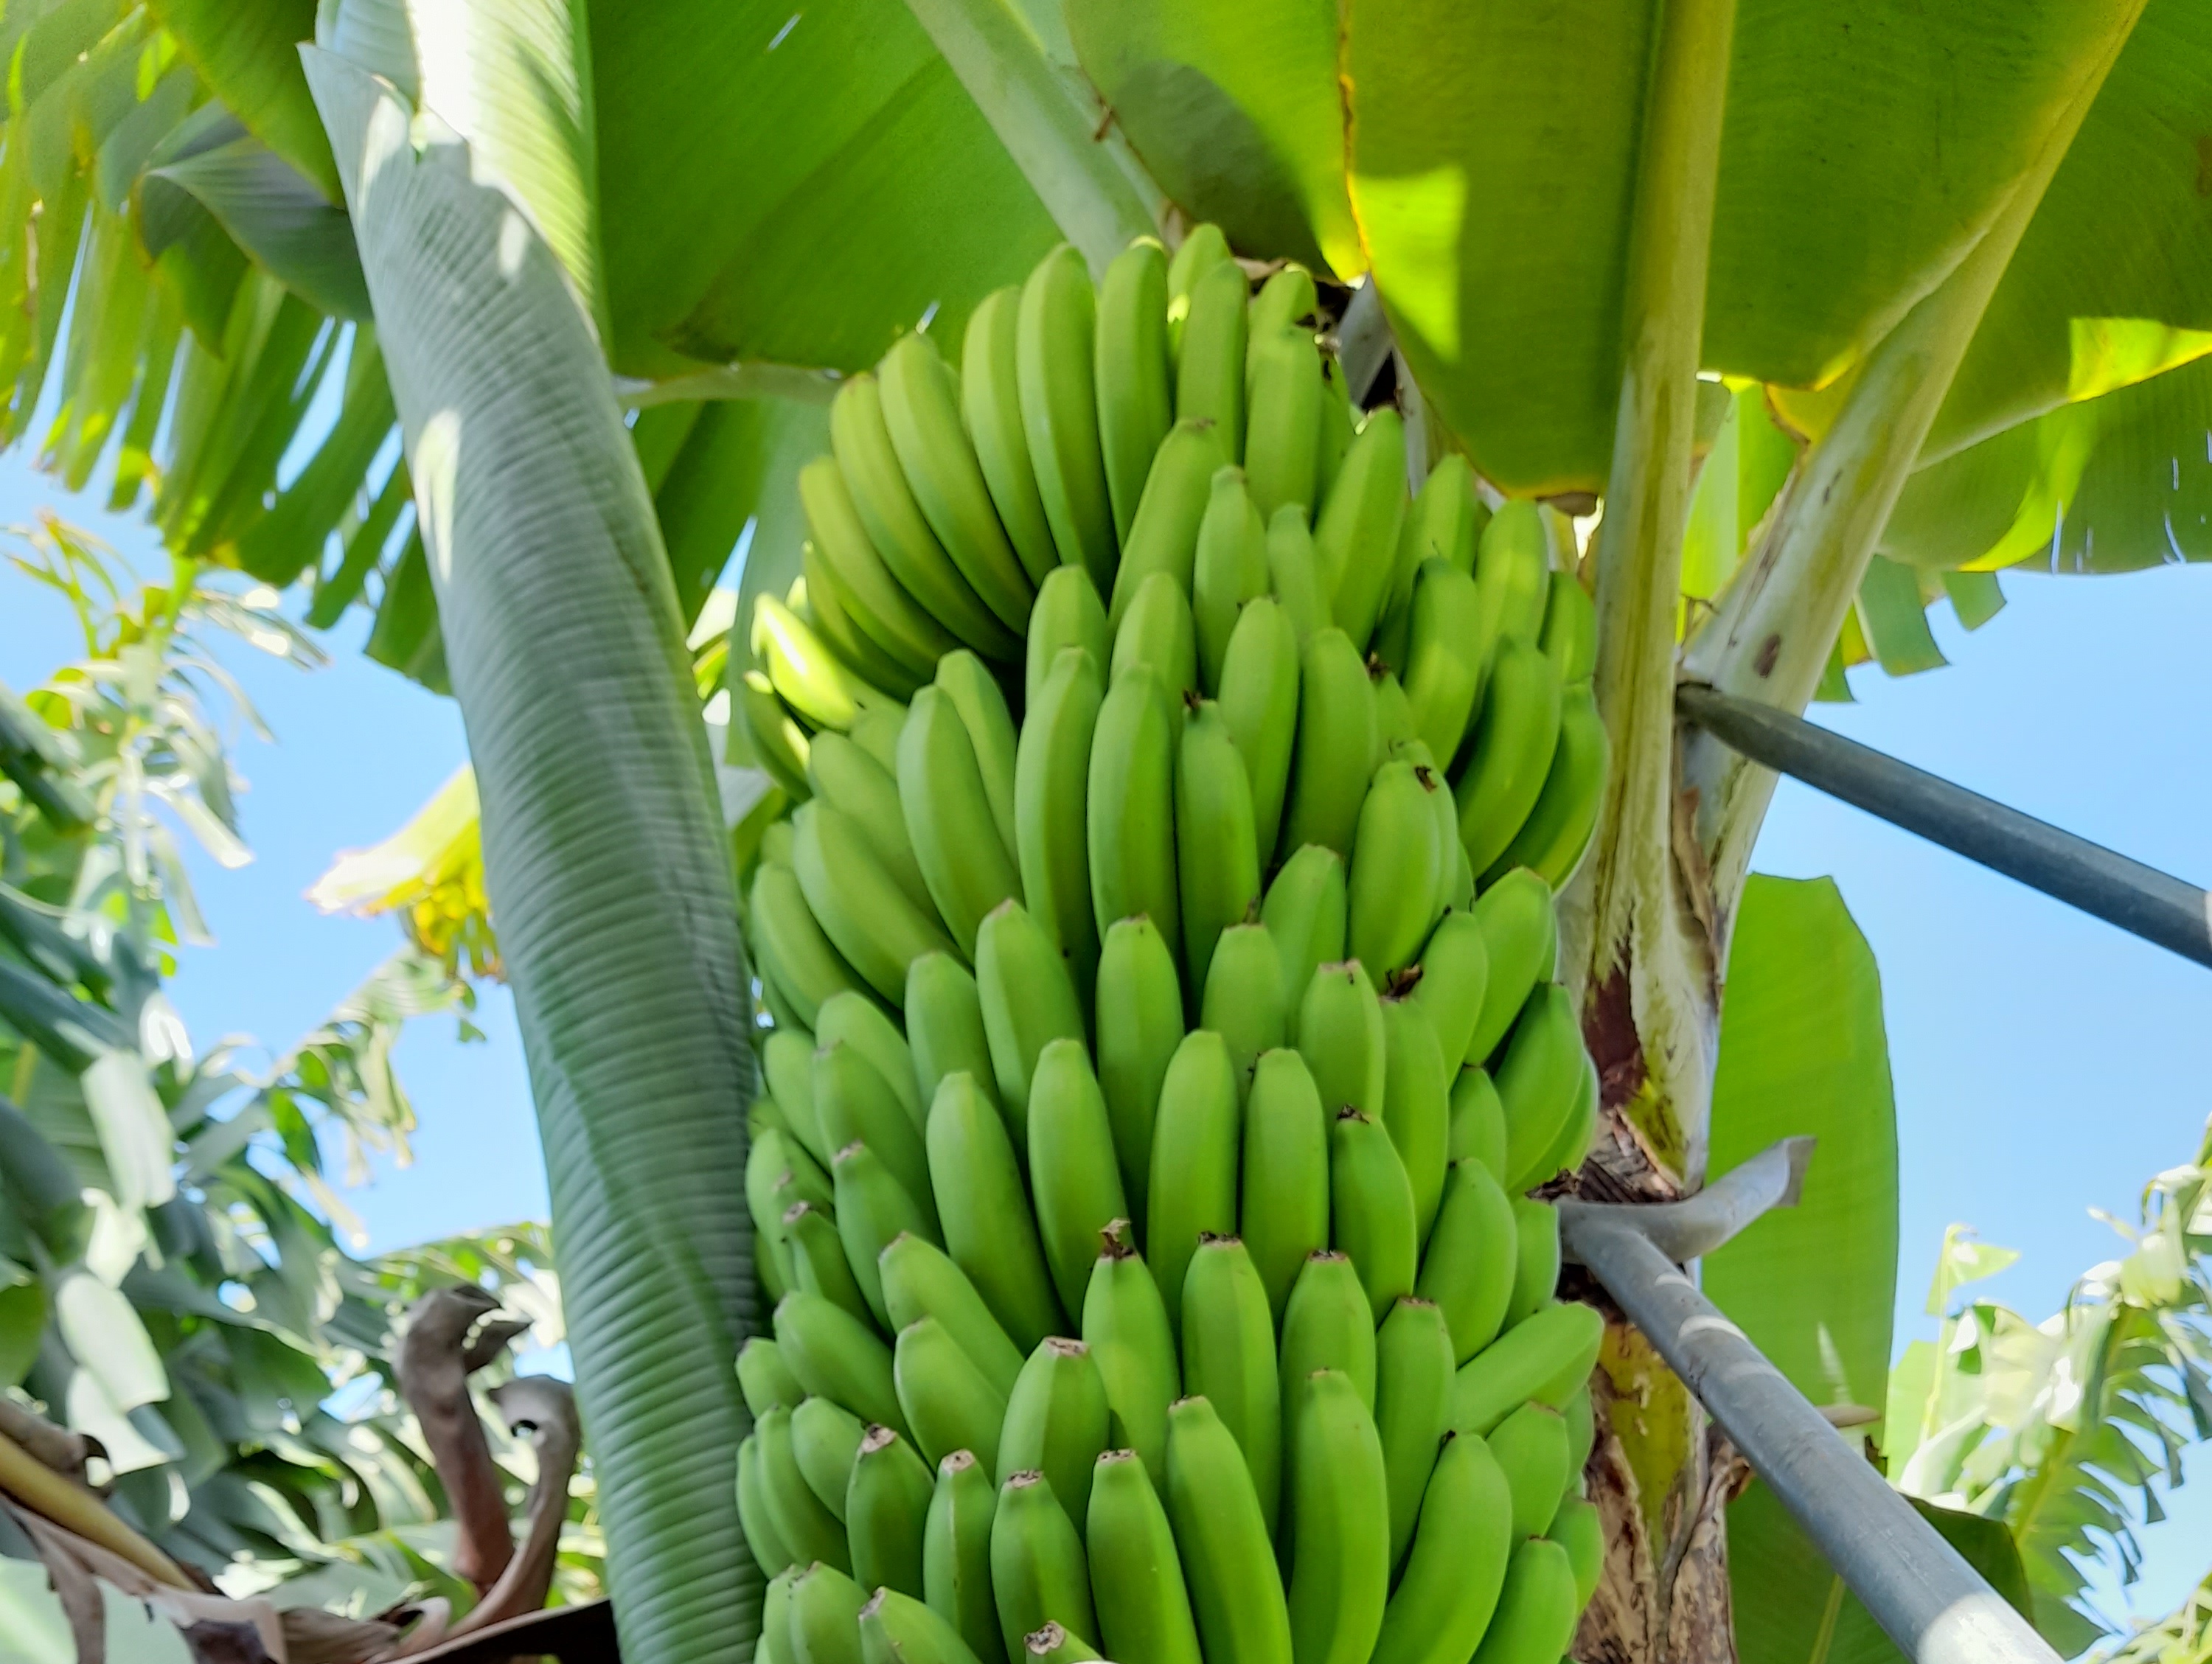
Label: Keep